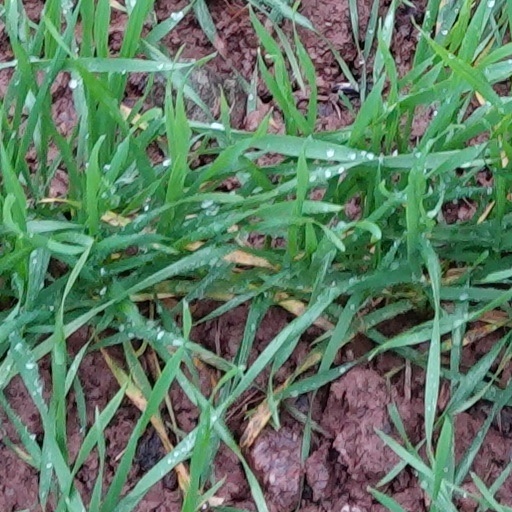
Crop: wheat